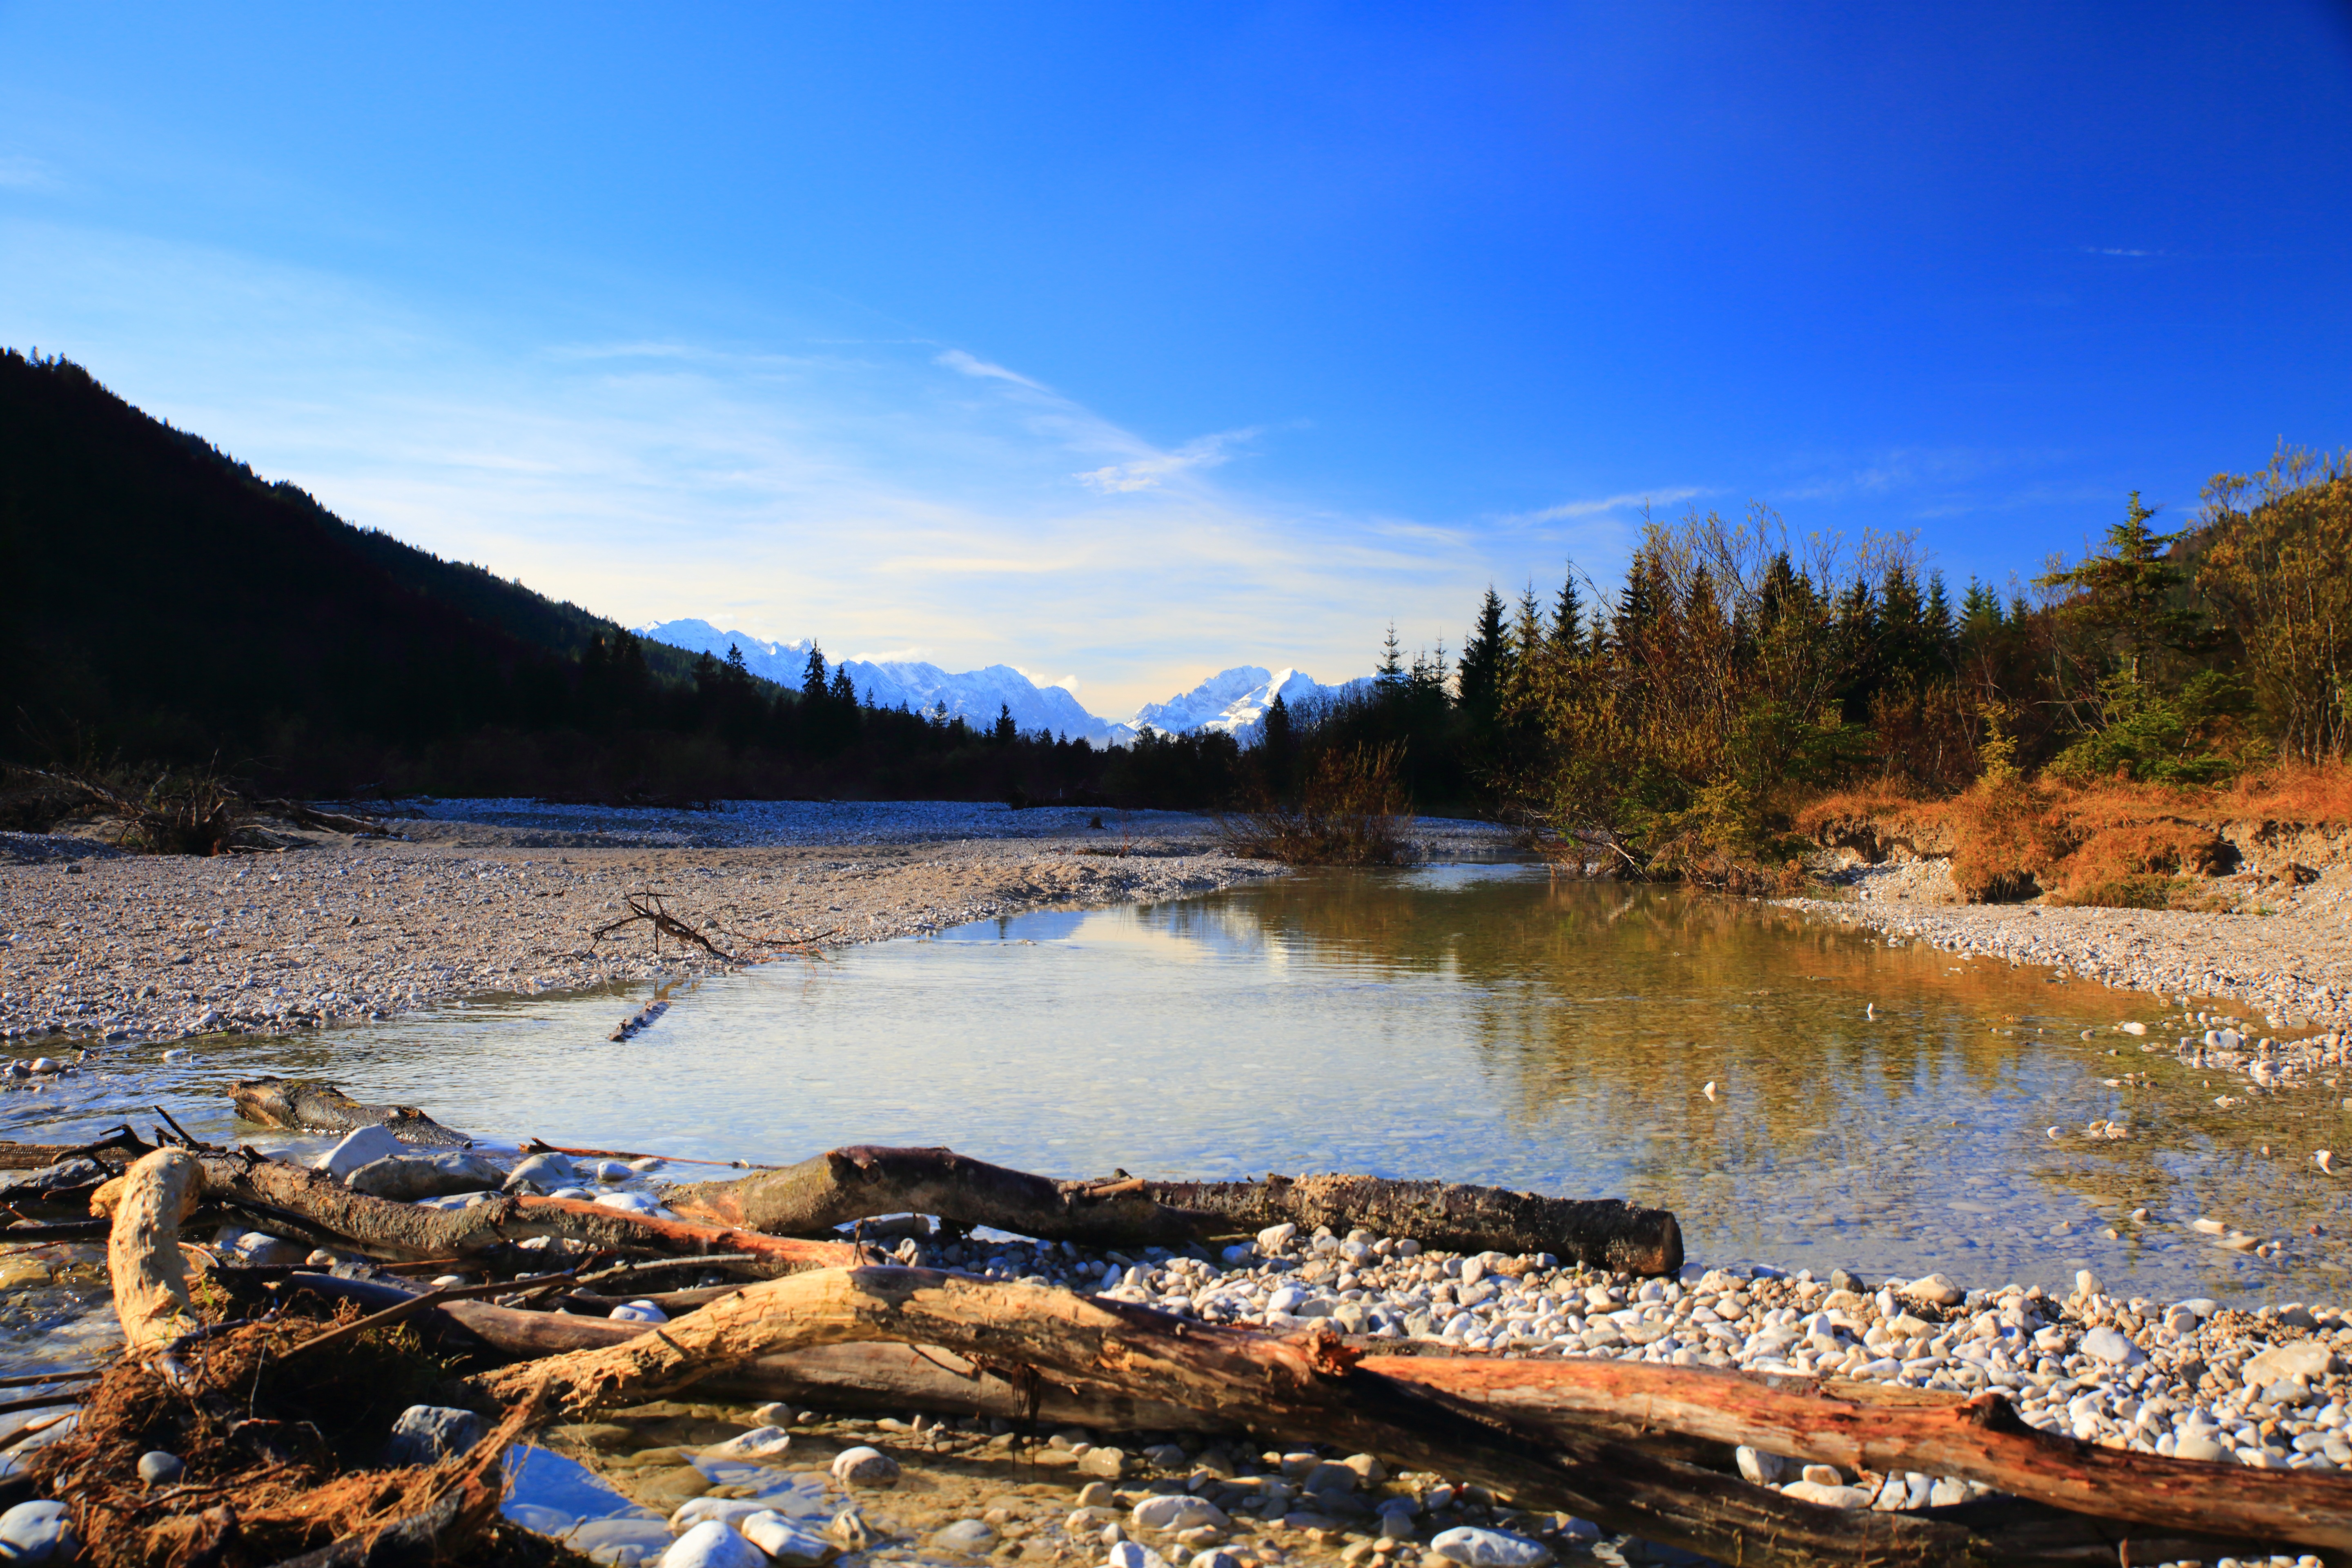
landscape, sea, water, nature, wilderness, mountain, shore, lake, river, stream, reflection, reservoir, body of water, mountains, loch